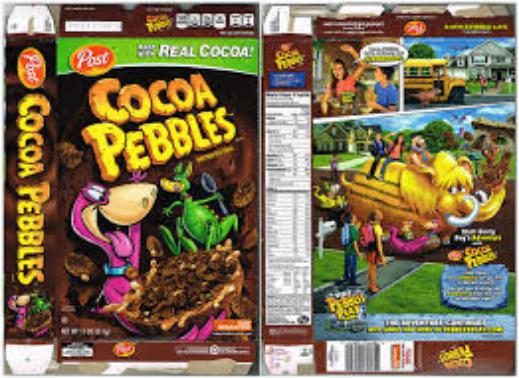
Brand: Cocoa Pebbles
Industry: Food